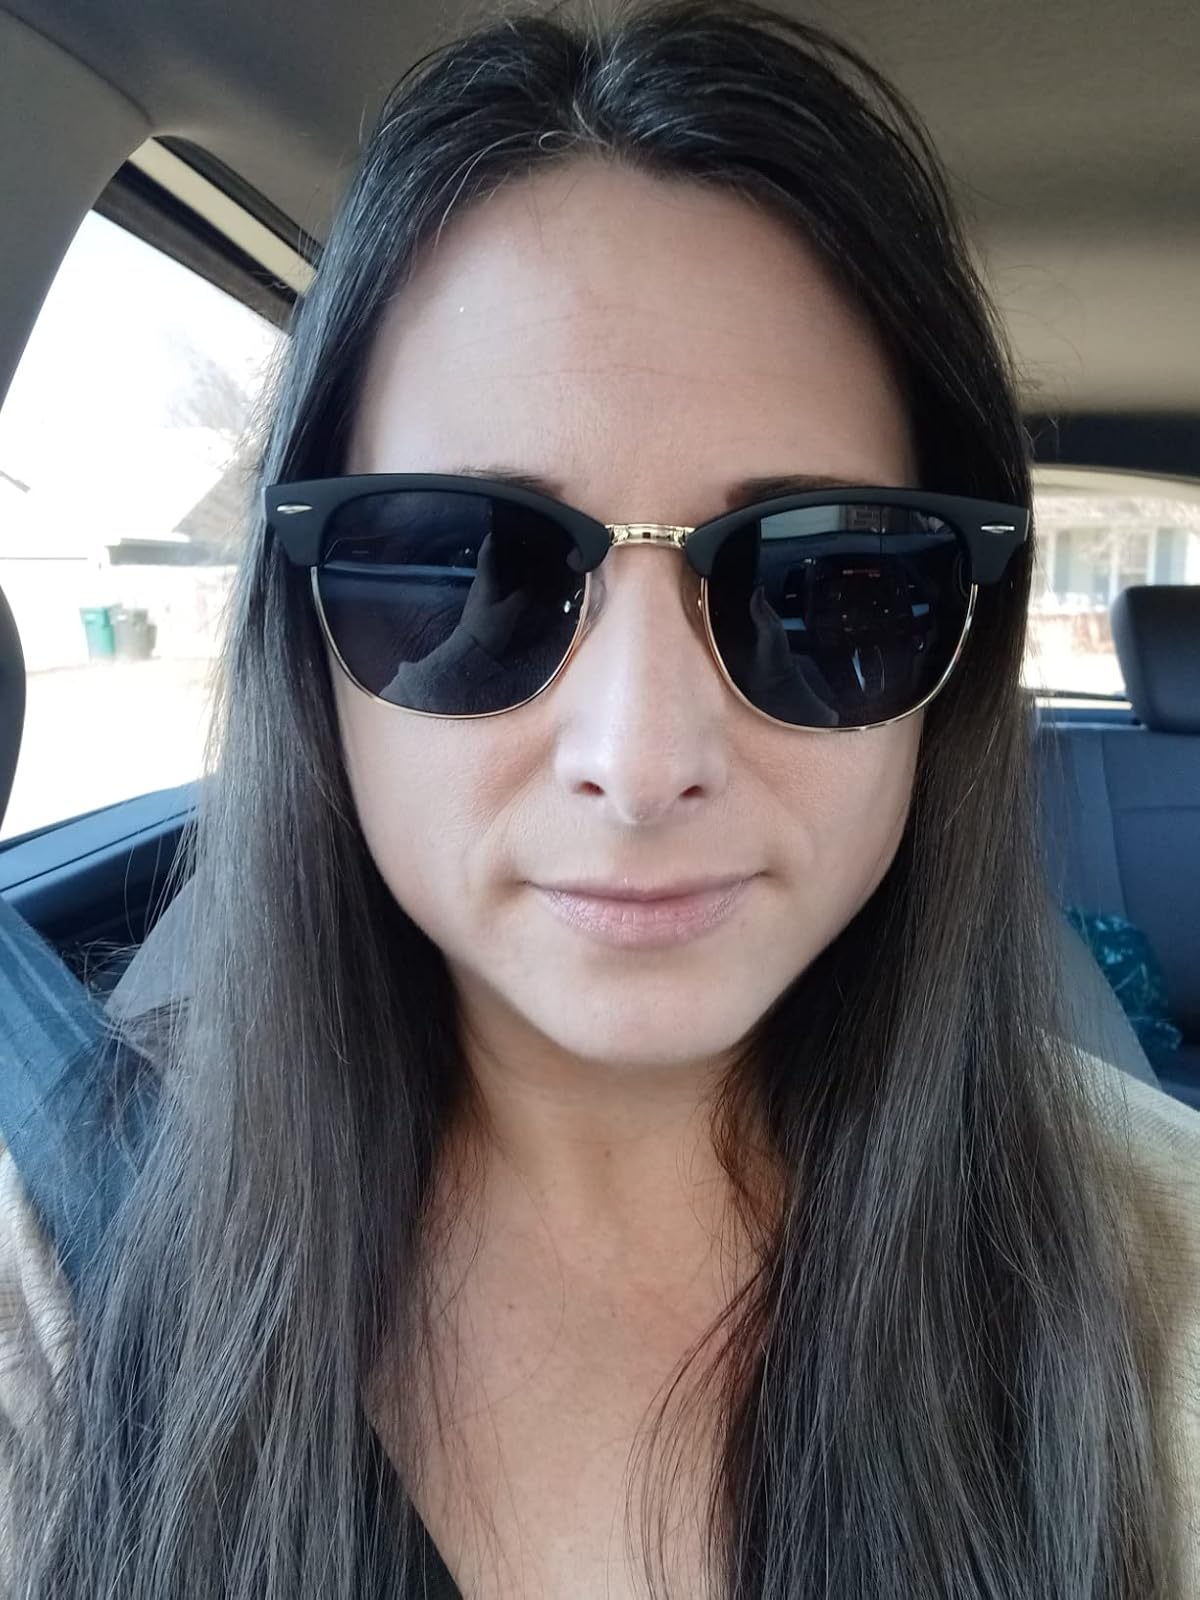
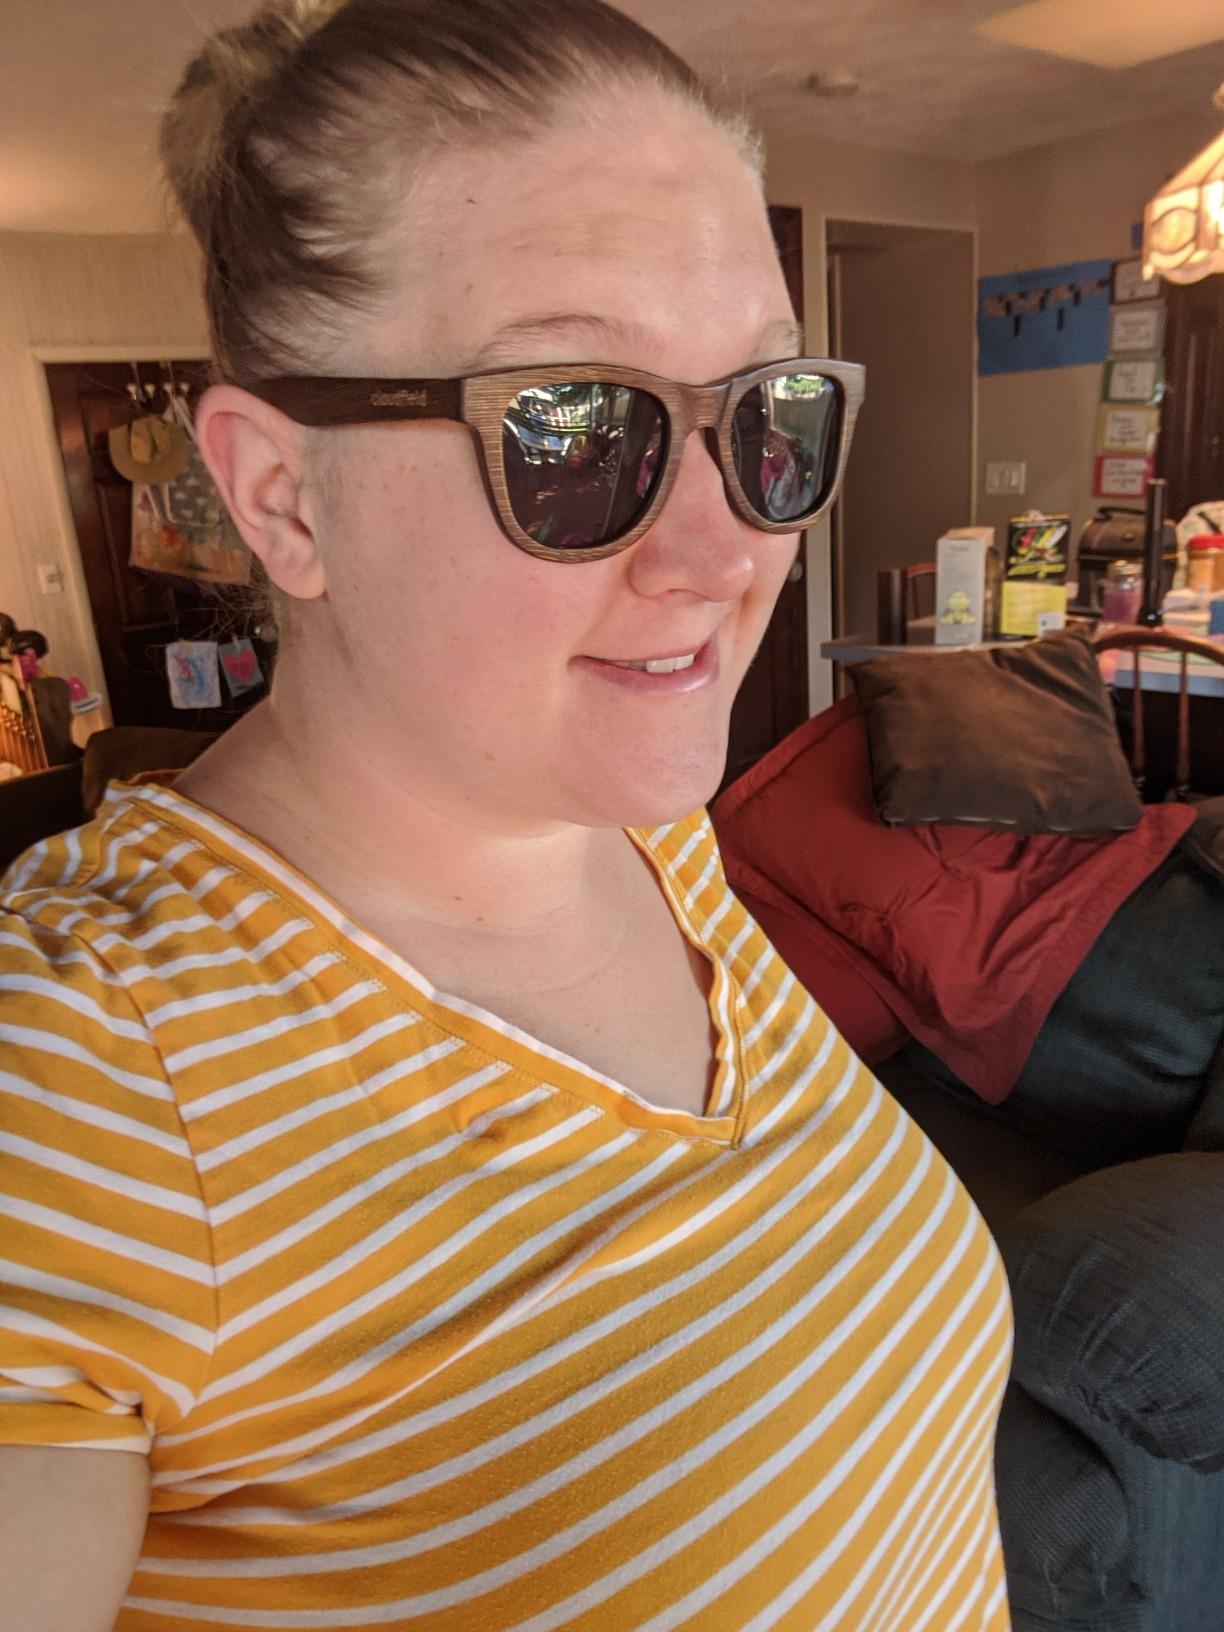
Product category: accessories_sunglasses
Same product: no